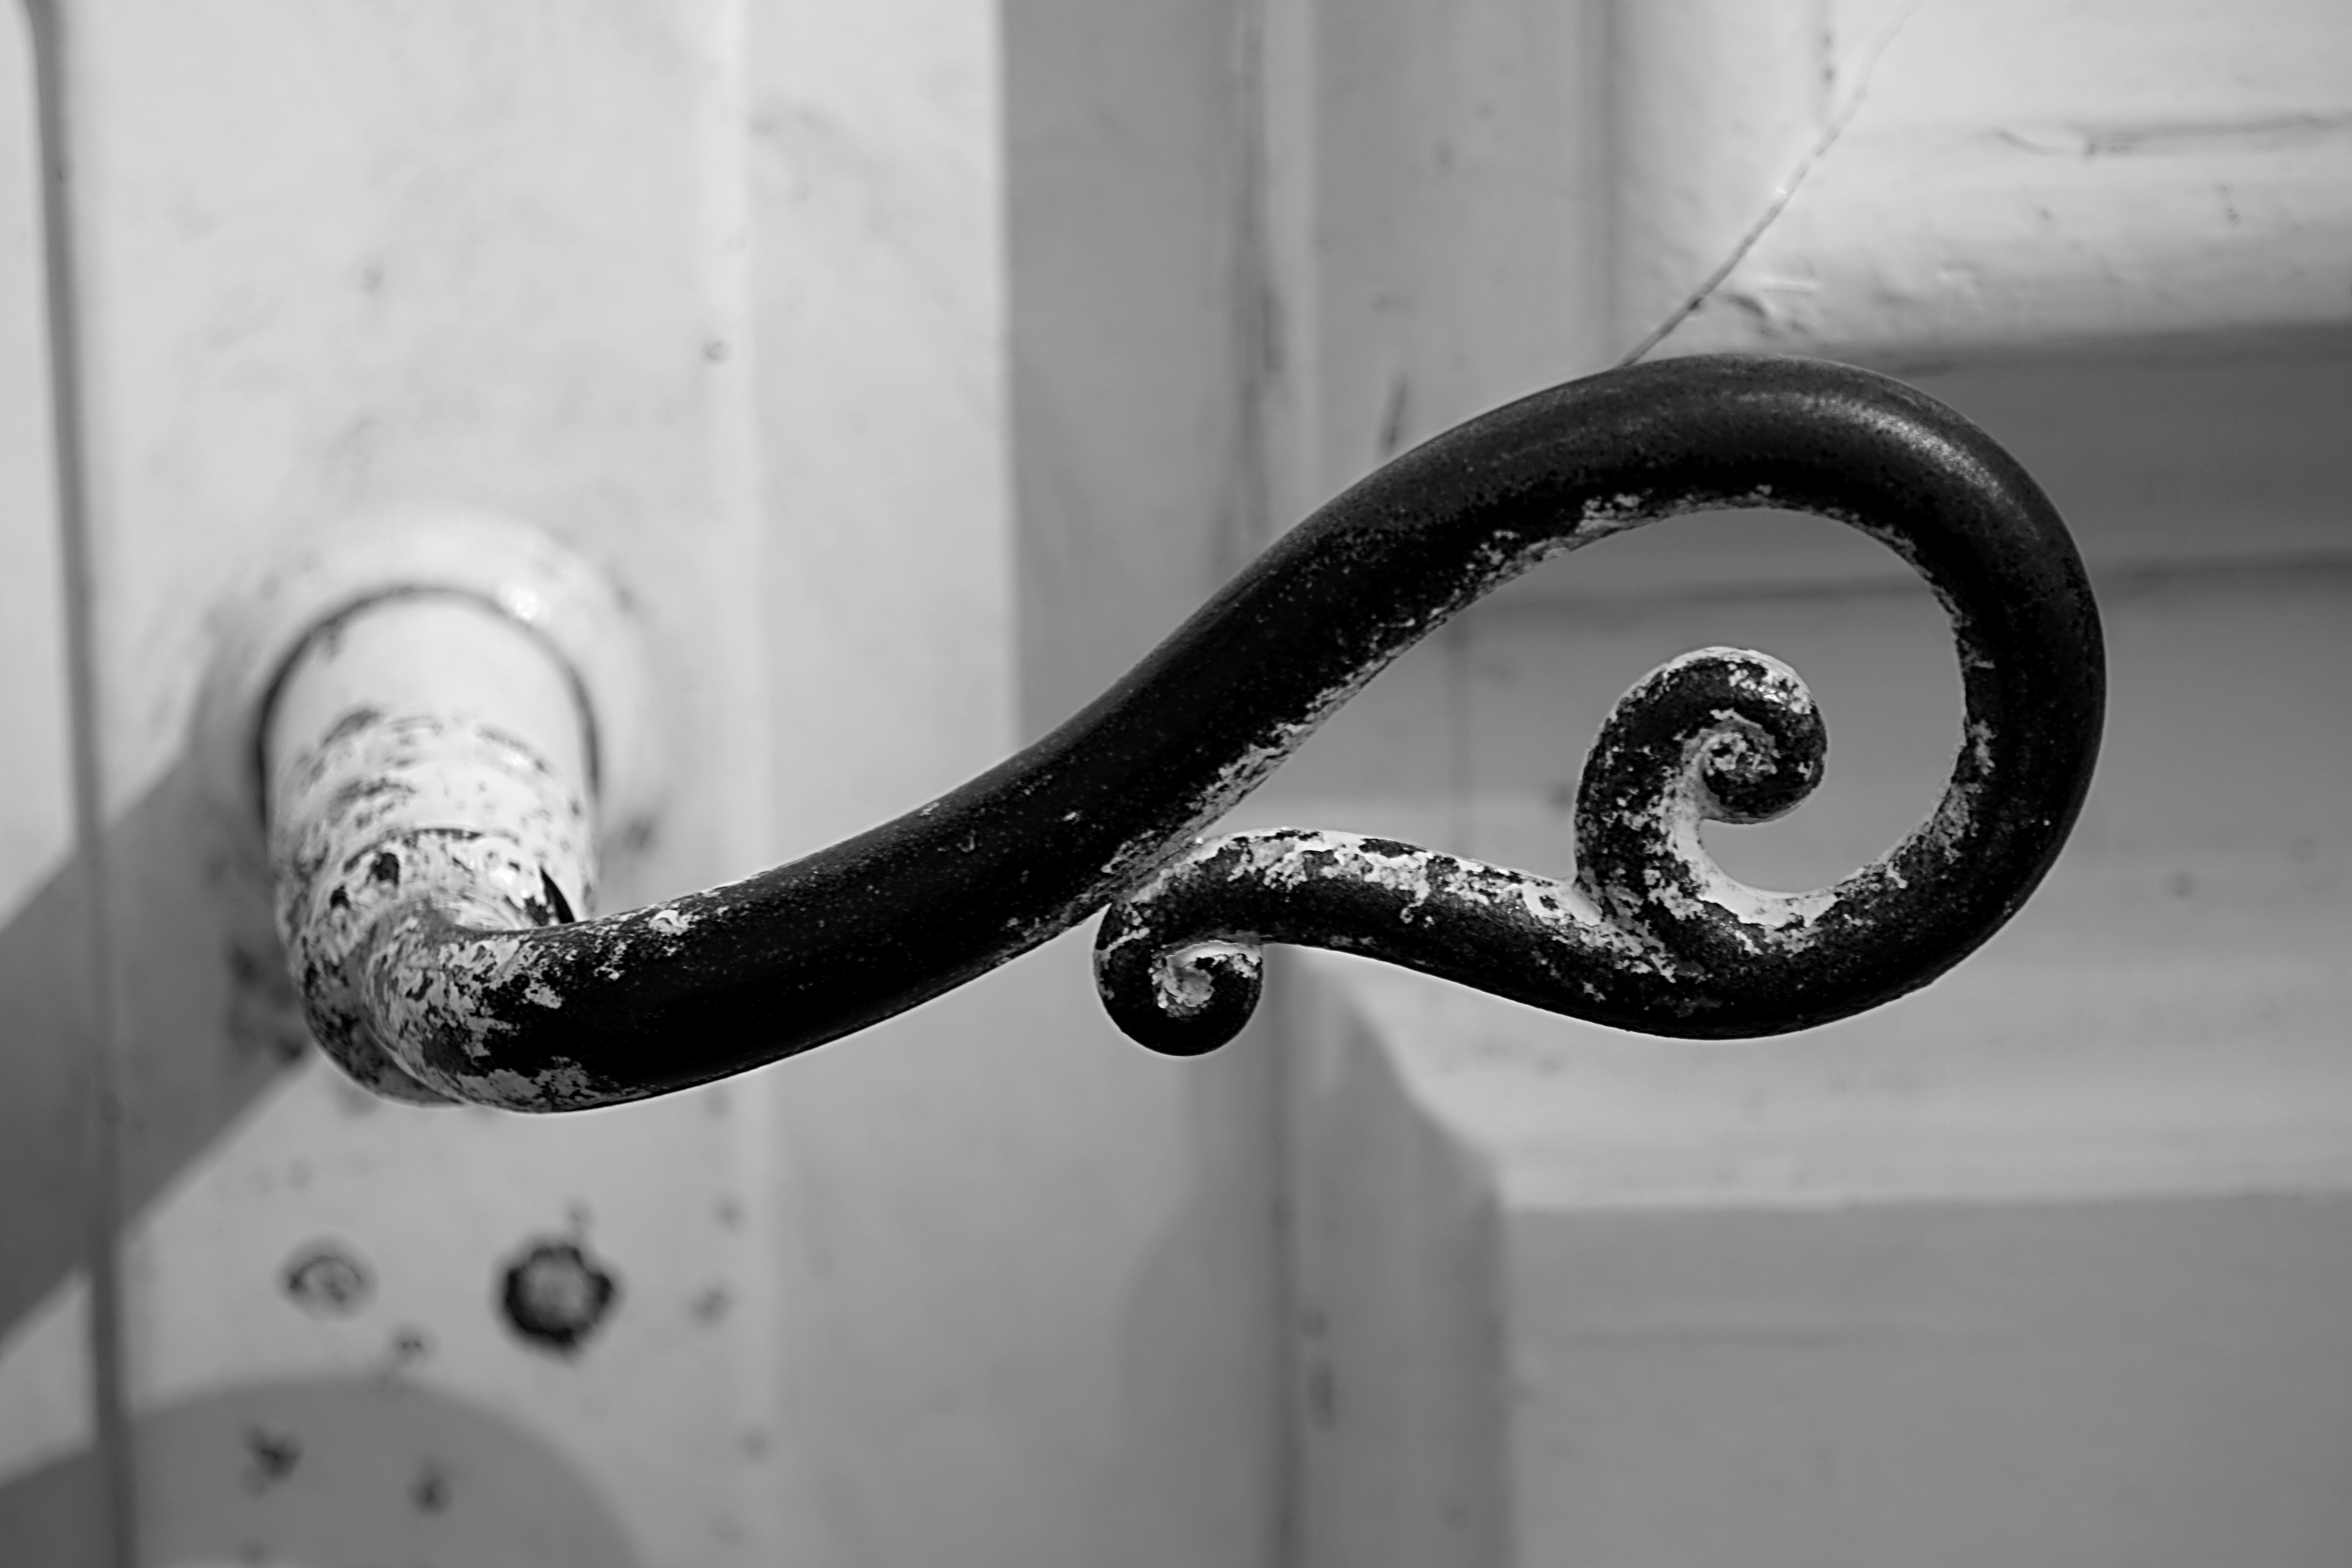
hand, black and white, white, photography, number, metal, reptile, black, monochrome, door, handle, close up, snake, iron, entry, door handle, wrought iron, macro photography, monochrome photography, scaled reptile